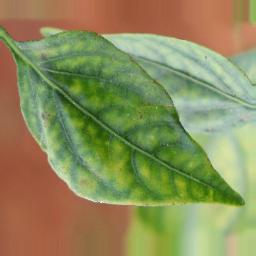
Label: nutritional